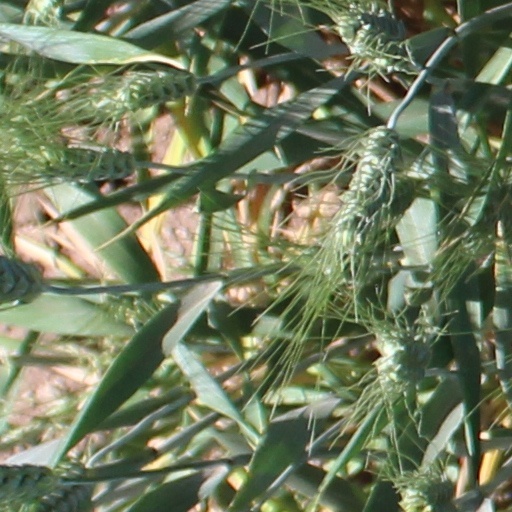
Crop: wheat